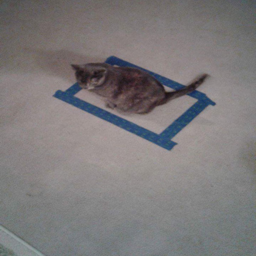
fun fact : if you tape a square on the floor , your cat will sit in it